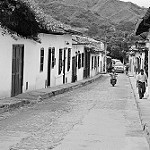
Label: B & W